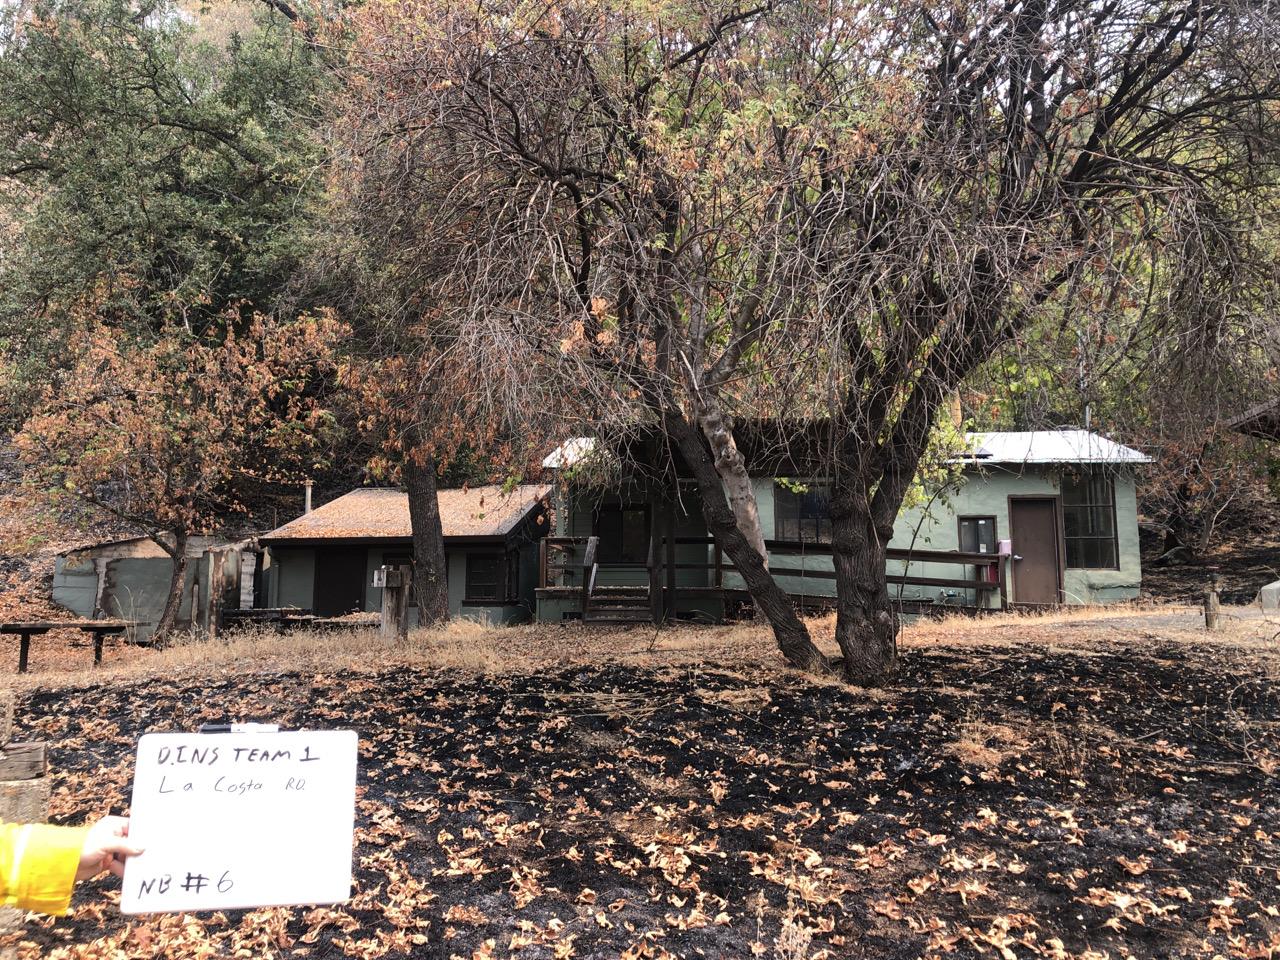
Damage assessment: minor